Economy of Urartu

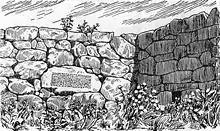
19th century sketch of the canal of Menua (or Semiramis). Stone inscription: "by the power of God Ḫaldi, king Menua, the son of Ishpuini, this canal has built...let anyone who will destroy this inscription or says 'I built this canal' be destroyed by the gods."

Urartu was a typical despotic state of the Ancient Orient. The power of Urartian kings was unlimited. The king was also the supreme commander of the Urartian army, and the supreme priest. Unlike neighboring Assyria and Babylon, Urartu had no significant influence of any universal or religious norms on public life. Consequently, church farms were less important in Urartu than in Mesopotamia; entire cities and regions were considered royal property which dominated the economy.